Badger Hollow Solar Farm

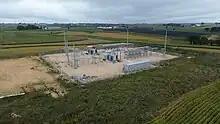
Electrical Substation at Badger Hollow Solar Farm

A 5.7 mile, 138 kV generator tie line was constructed to connect Badger Hollow facility with the existing electric transmission system. The tie line cost $15.6 million and finished full construction in December 2021.